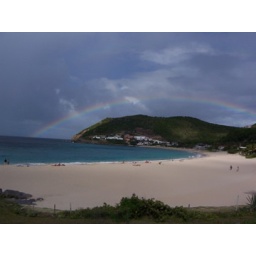
A beach photo with a rainbow over the mountain in the distance.